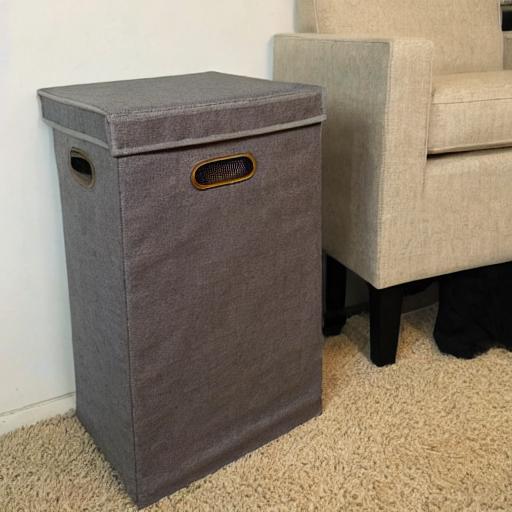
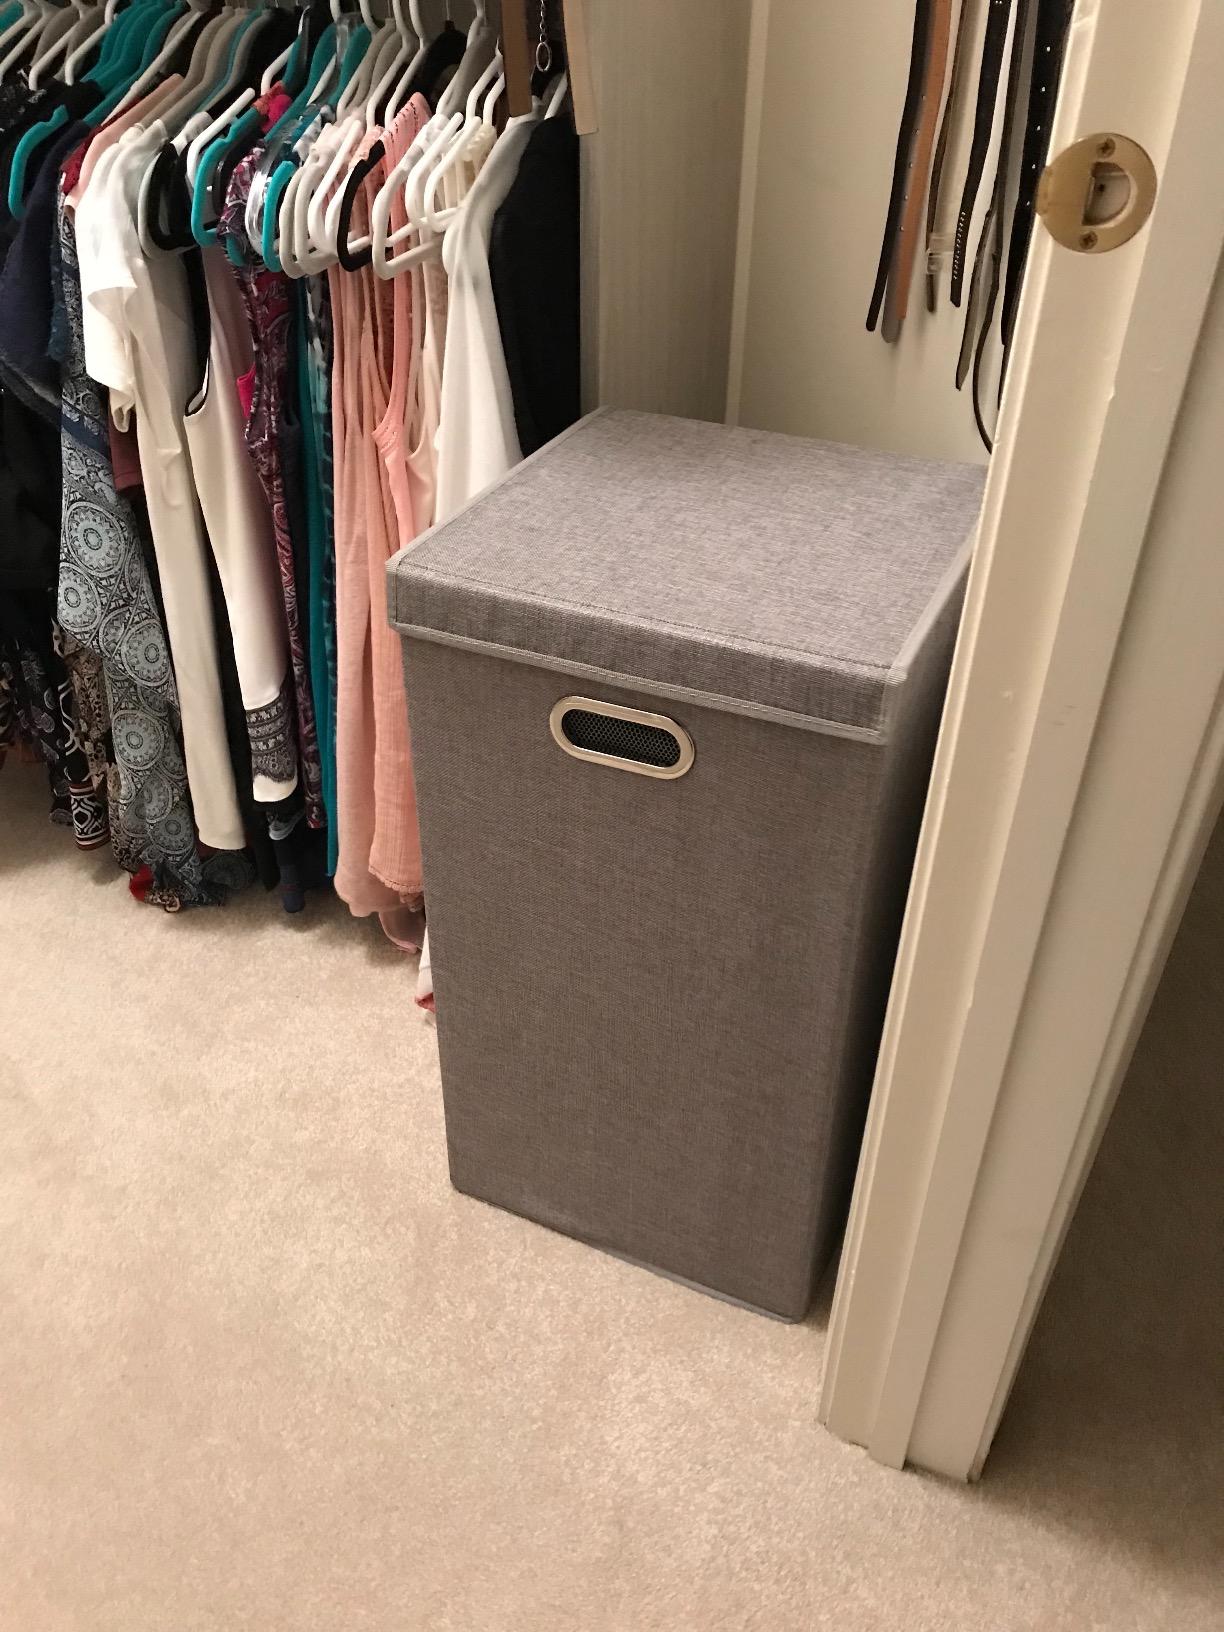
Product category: items_hamper
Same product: no